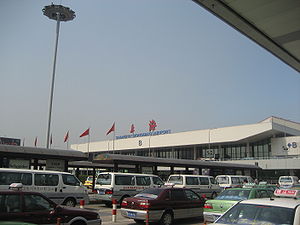
Shanghai Hongqiao Airport
Shanghai Hongqiao International Airport
Hongqiao Airport, eller Shanghai Hongqiao International Airport er en lufthavn uden for Shanghai.